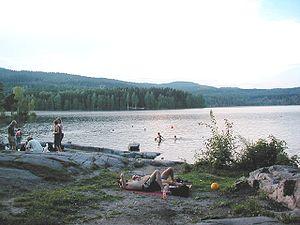
Le Sognsvann est un lac au nord d'Oslo.